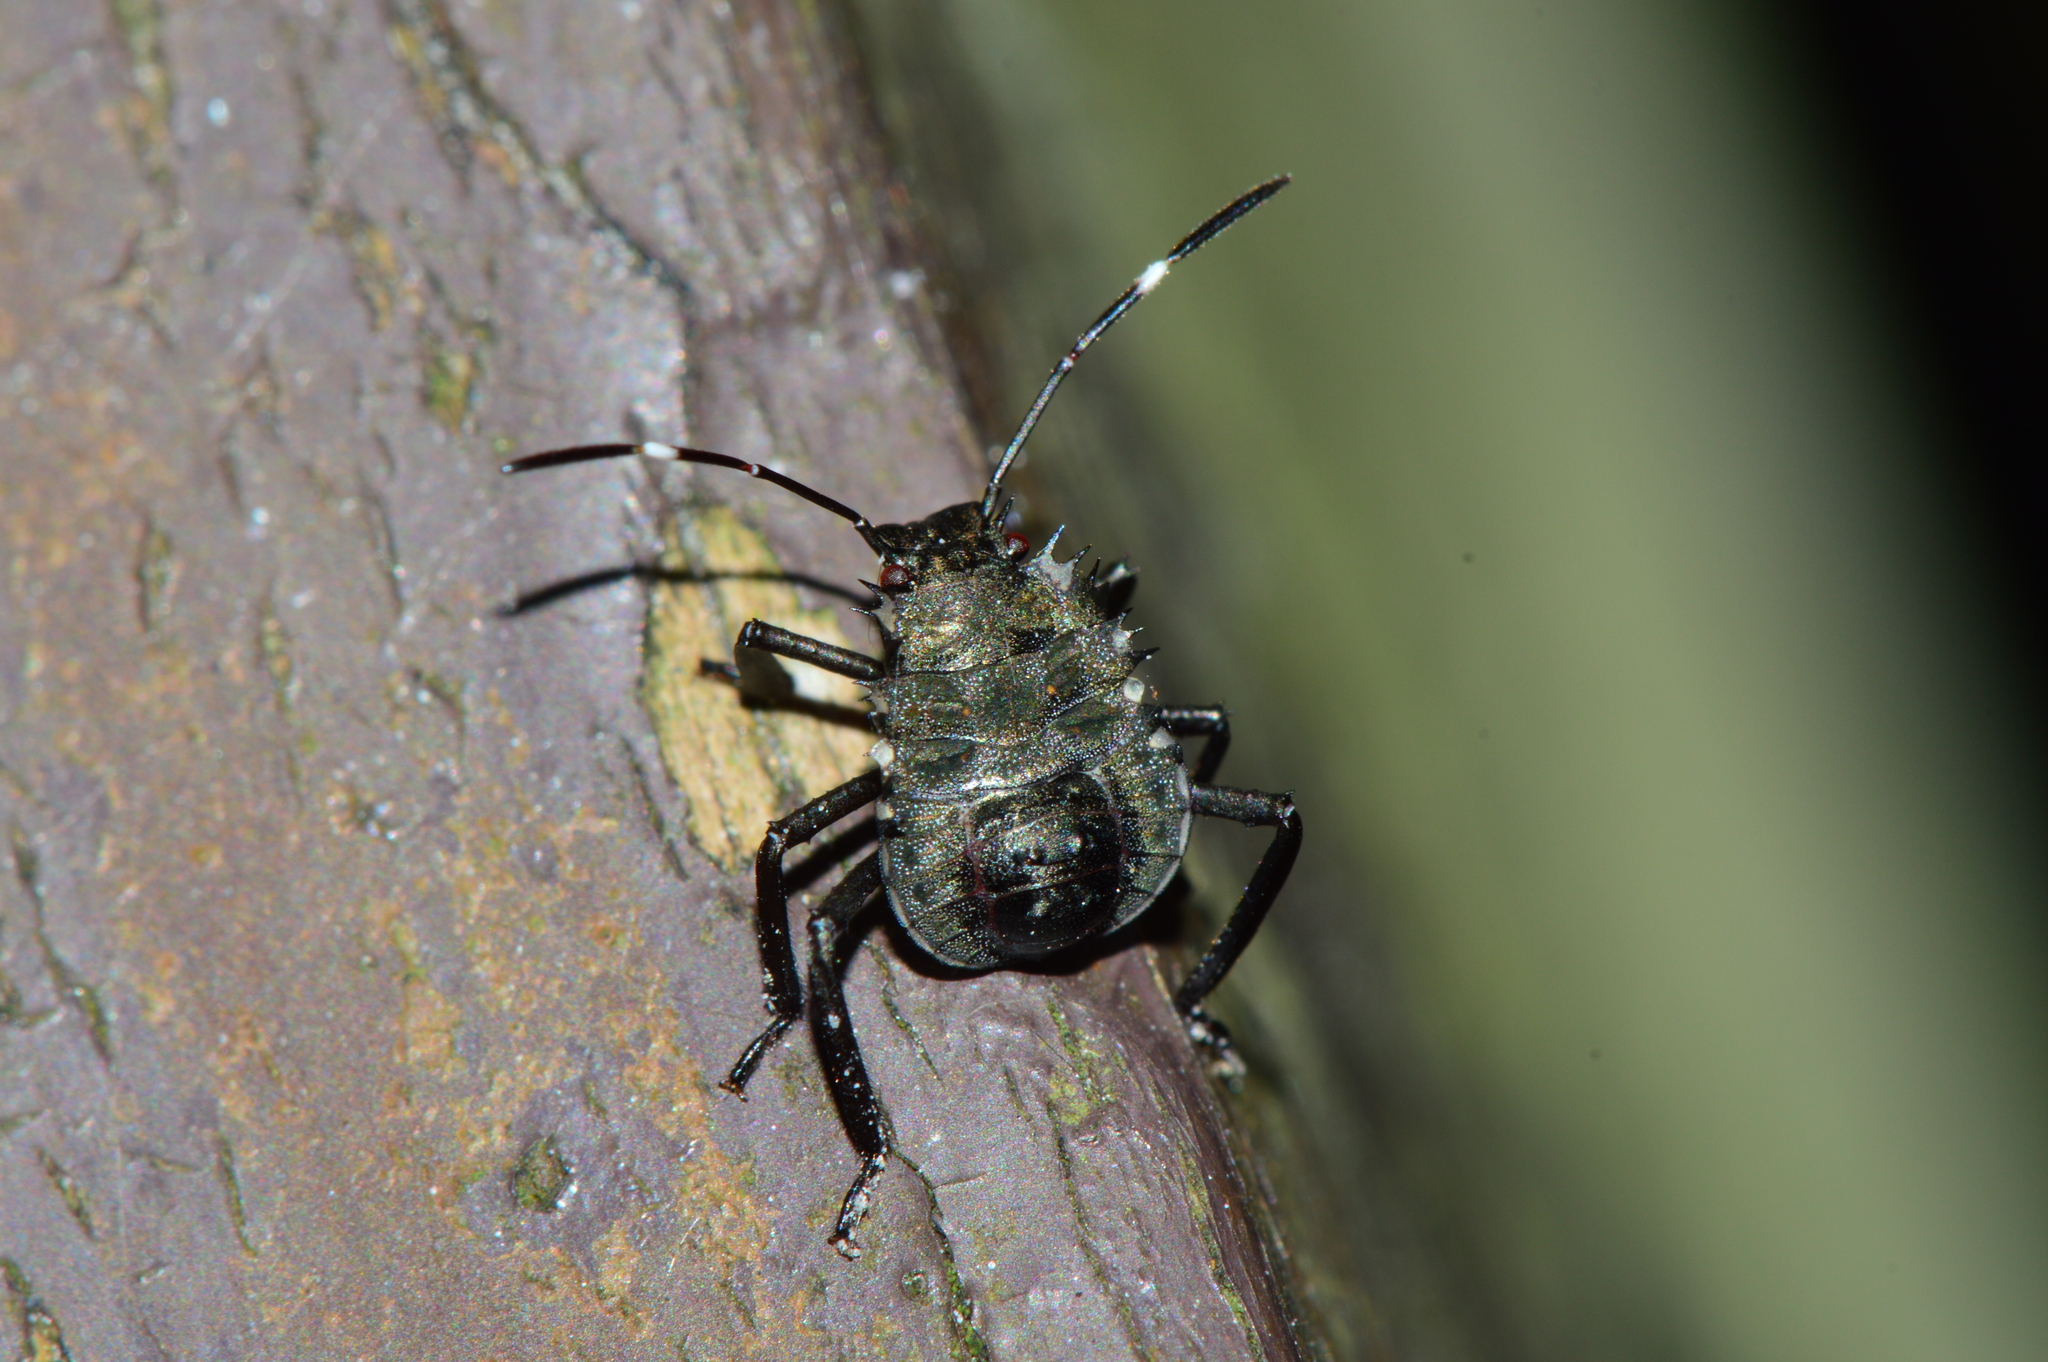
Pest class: stink_bug